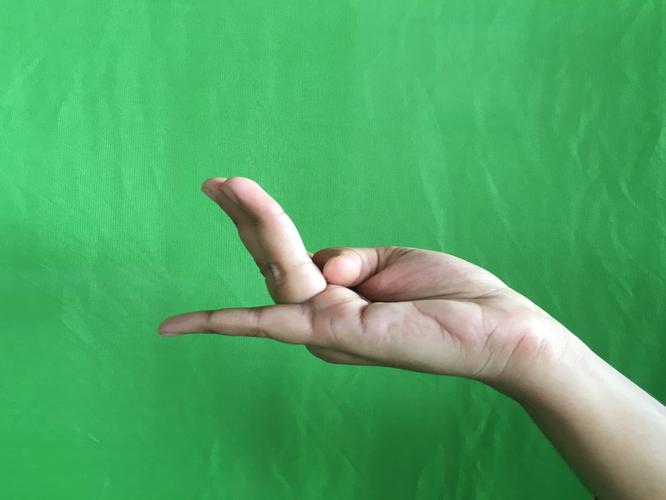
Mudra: Chaturam
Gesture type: single_hand